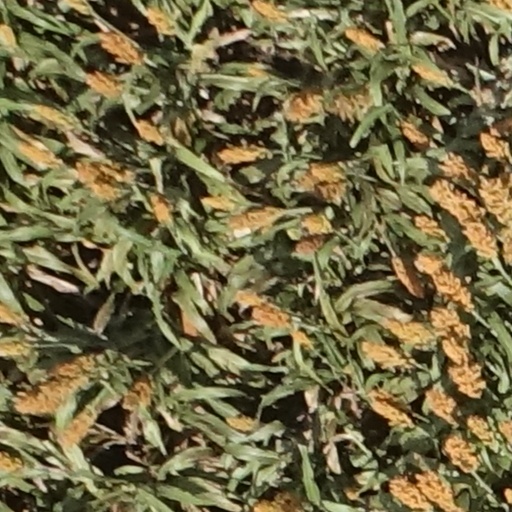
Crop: sorghum